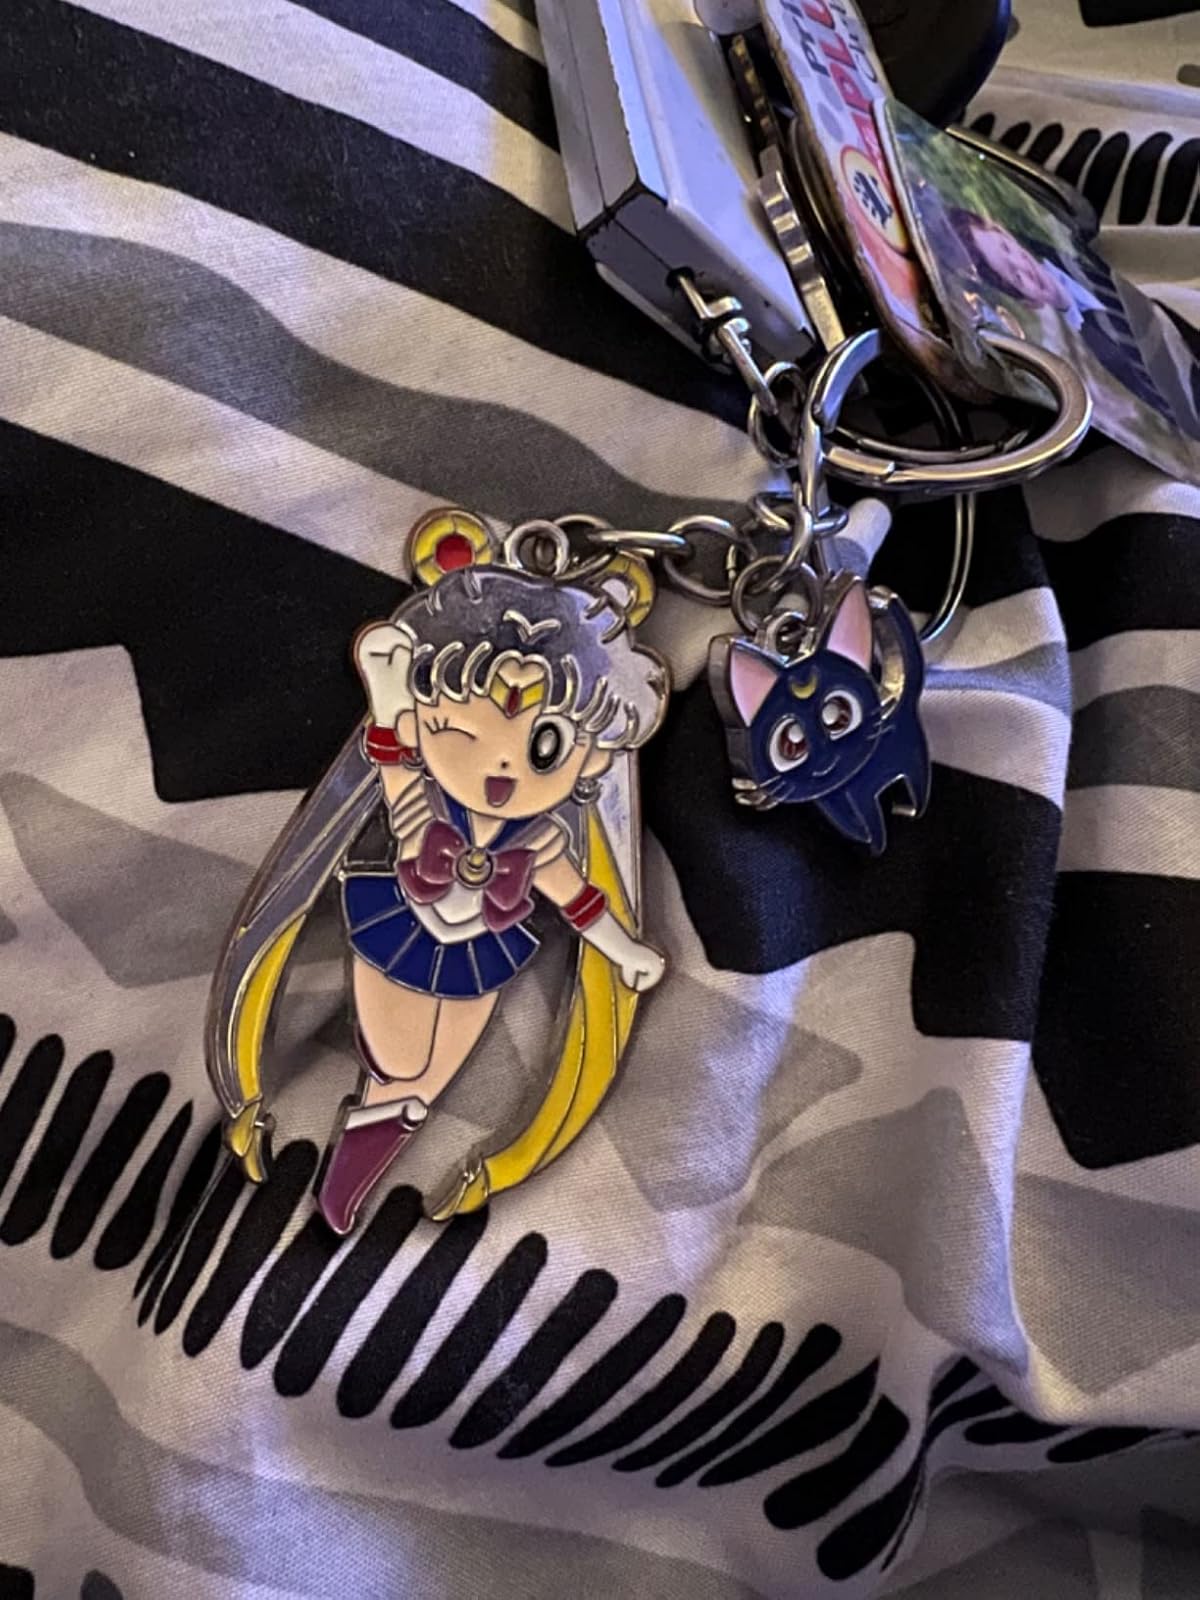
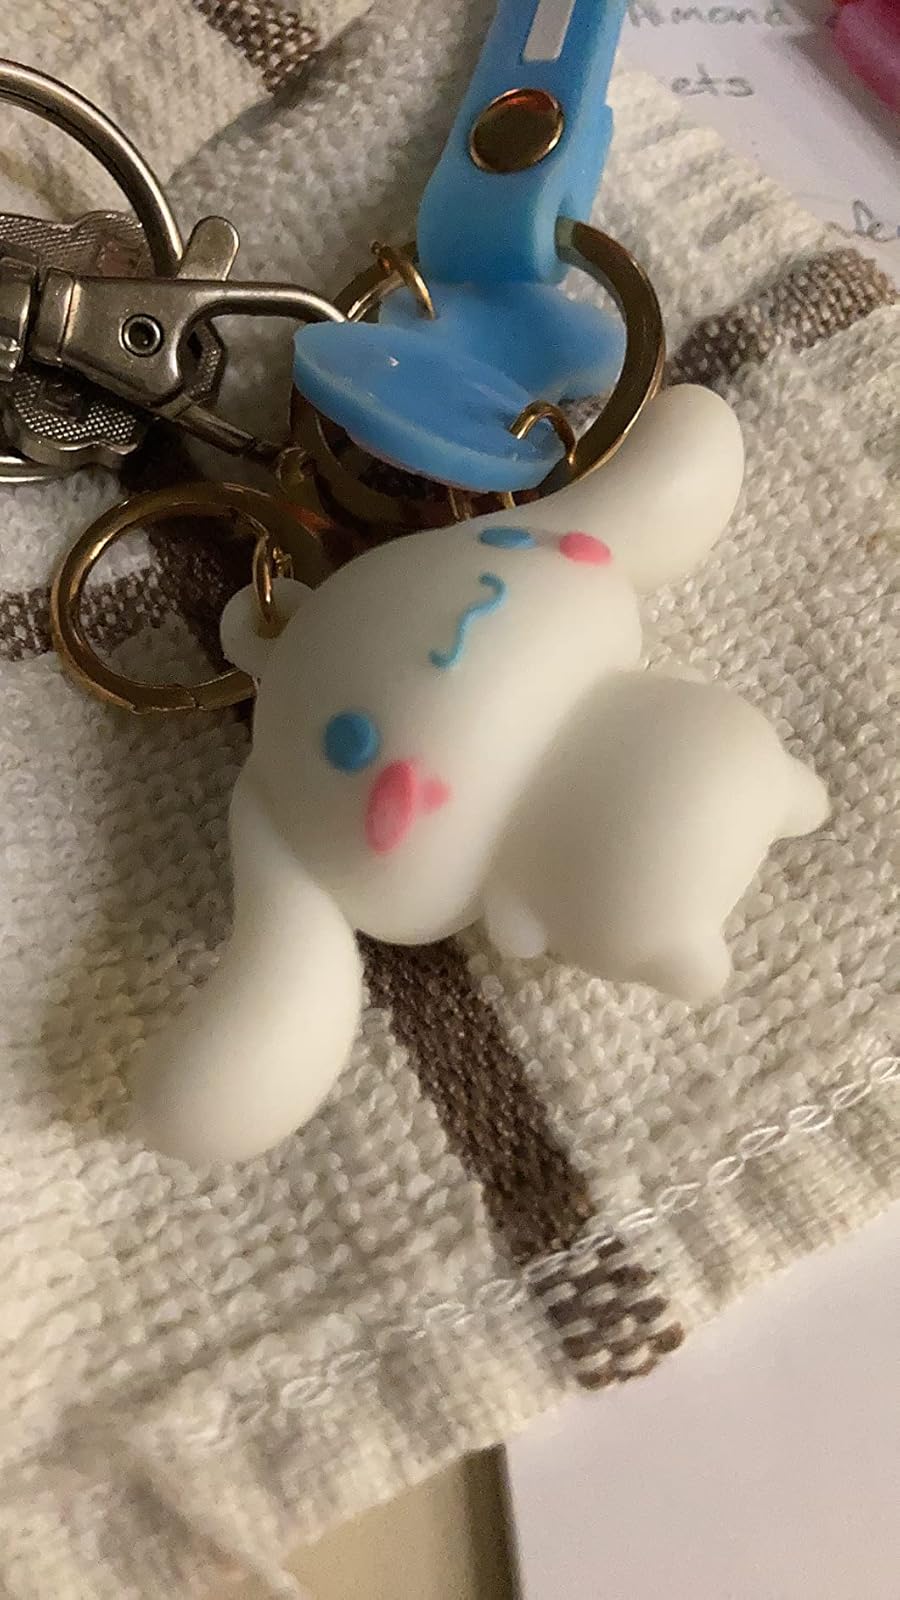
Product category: accessories_keychain
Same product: no